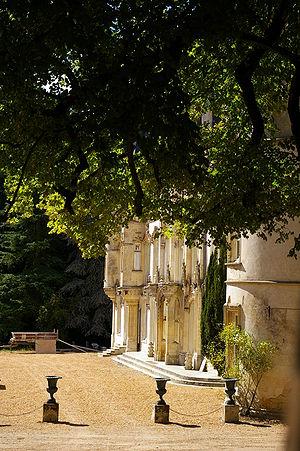
Château de Charbonnières
Charbonnières est une commune française située dans le département d'Eure-et-Loir en région Centre-Val de Loire.